2008 BCS National Championship Game

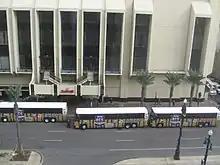
LSU Tigers football team bus at New Orleans Marriott viewed from Sheraton New Orleans

After intense media speculation, including a report on ESPN which indicated that he was on the verge of taking the Michigan job, LSU head coach Les Miles announced just before the SEC championship game on December 1 that he was staying. Shortly thereafter, he agreed to a contract extension at LSU. Additionally, LSU defensive coordinator Bo Pelini accepted the head coaching job at Nebraska the day after the SEC title game. With the blessing of Nebraska athletic director Tom Osborne, Pelini returned to Baton Rouge to prepare for the BCS championship game.